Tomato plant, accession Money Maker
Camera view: tilt-top (135 deg); turntable rotation: 120 degrees
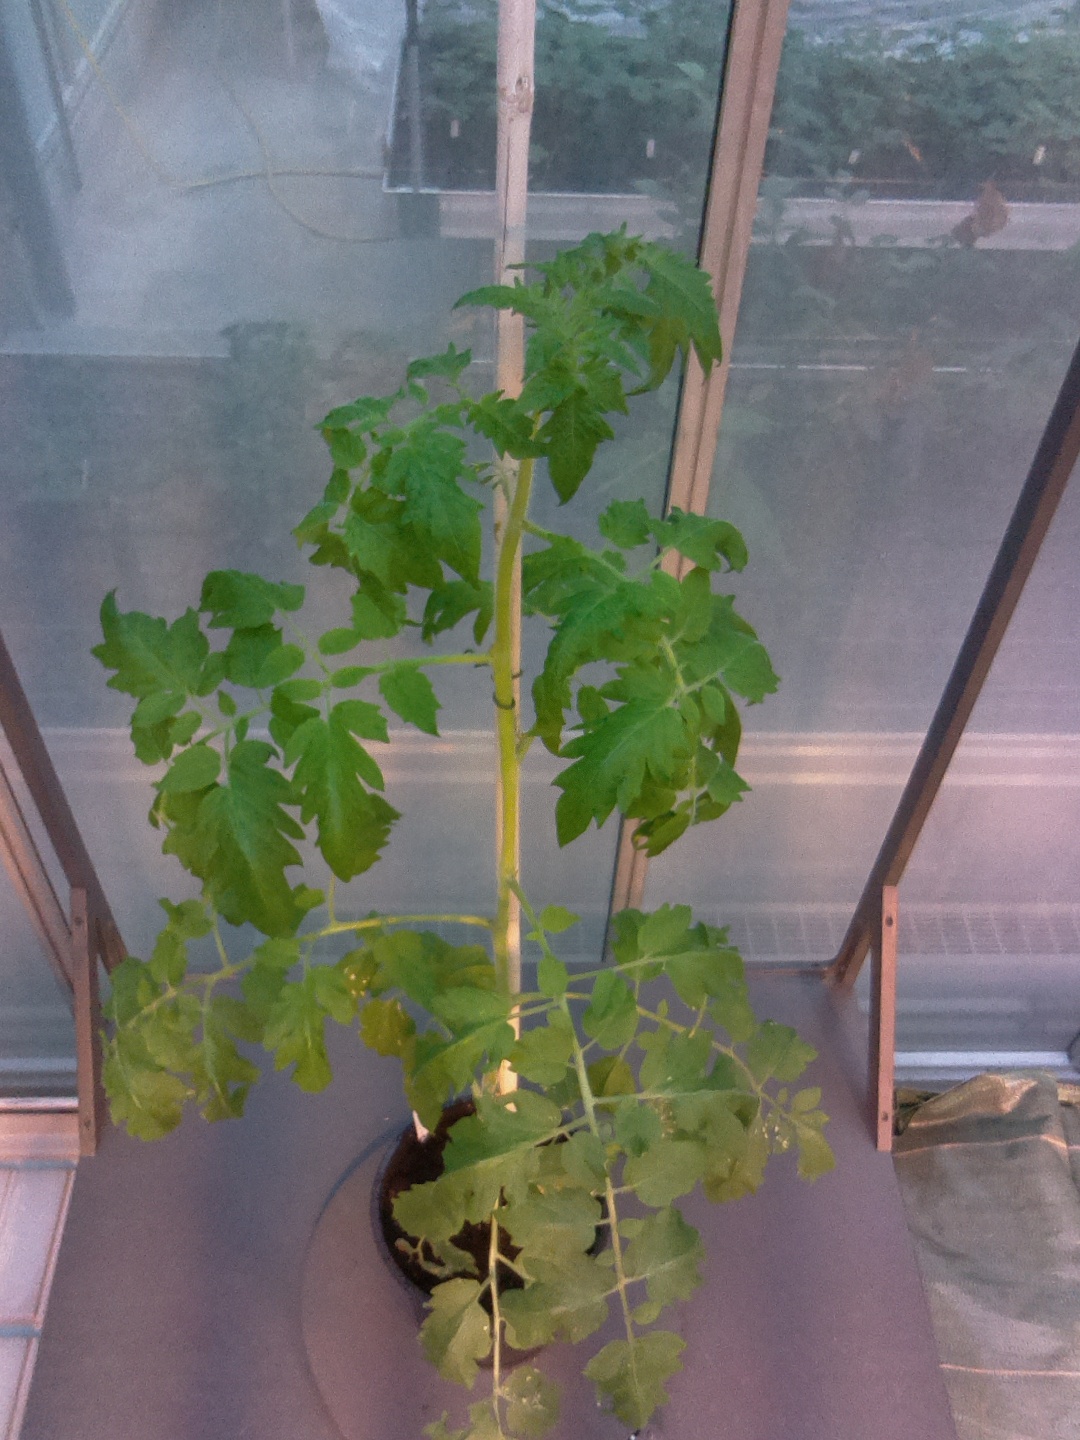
BBCH growth stage 61: 10%-20% of flowers open